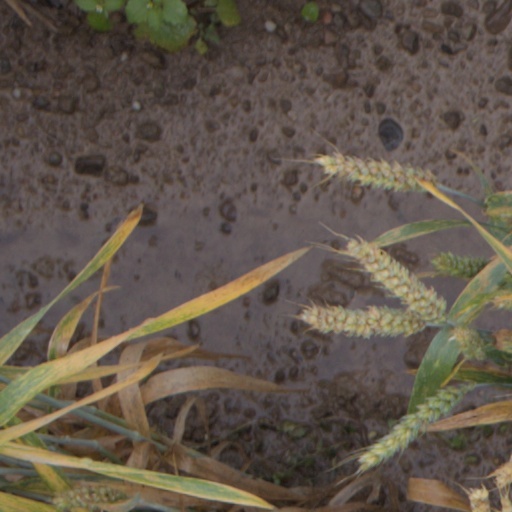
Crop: wheat